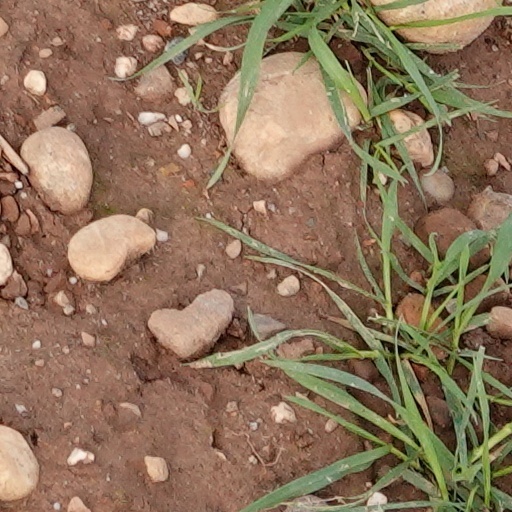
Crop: wheat